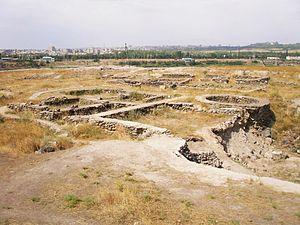
Le musée Erebouni ou musée-réserve historique et archéologique Erebouni est un musée archéologique situé à proximité de la forteresse urartéenne d'Erebouni à Erevan, la capitale arménienne. Il présente les objets retrouvés lors des fouilles du site ainsi que de celles menées à la forteresse urartéenne de Teishebani et sur le site de Chengavit.